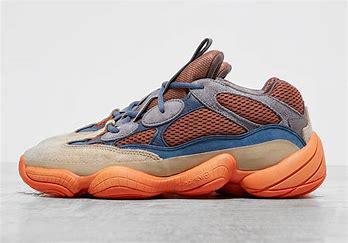
Brand: Adidas
Model: Yeezy 500